Vladimir Shcherbakov (general)

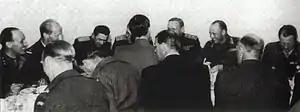
Vladimir Shcherbakov, then commander of the Soviet forces in Norway, third from the right in the second row, at an official dinner in Kirkenes, Norway in July 1945. On his left, Prince Olav of Norway.

Vladimir Ivanovich Shcherbakov (14July 19014November 1981) was a Soviet general of the Red Army during World War II.